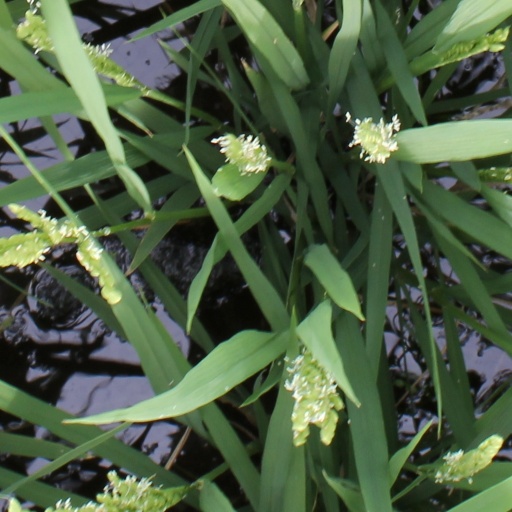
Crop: rice